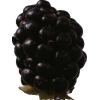
Label: blackberry